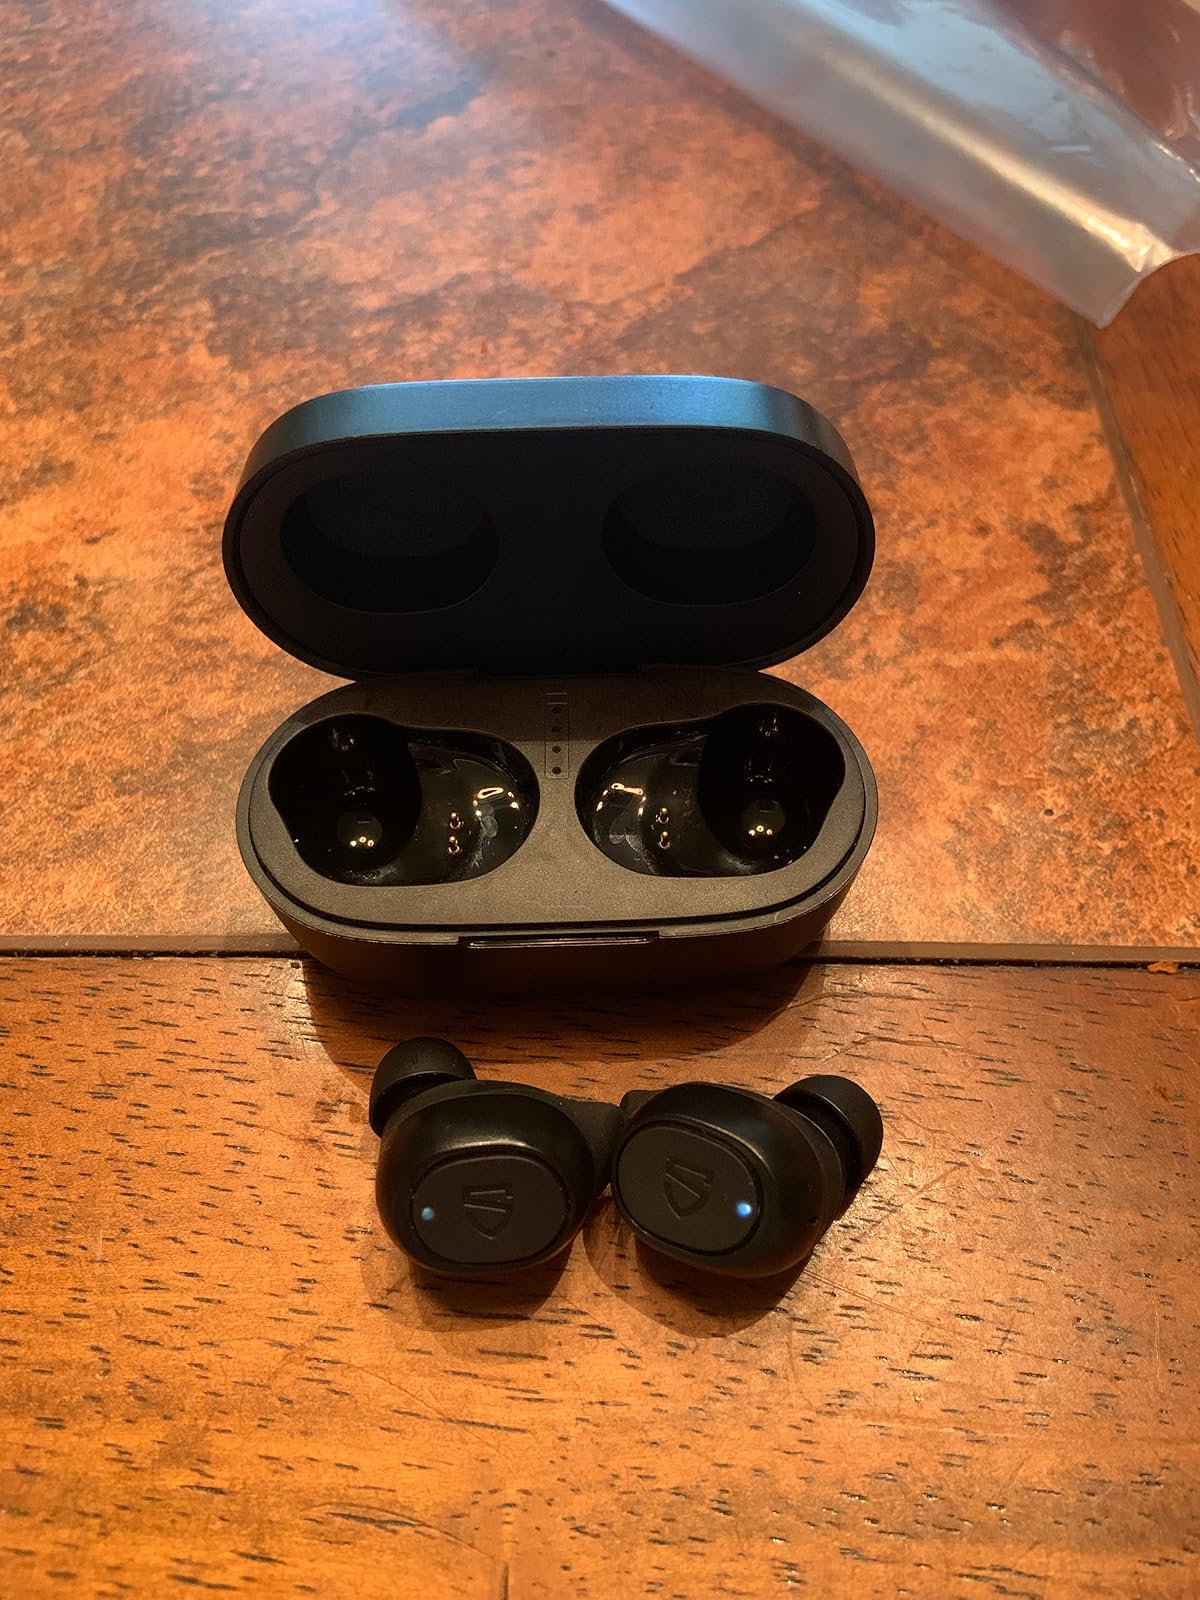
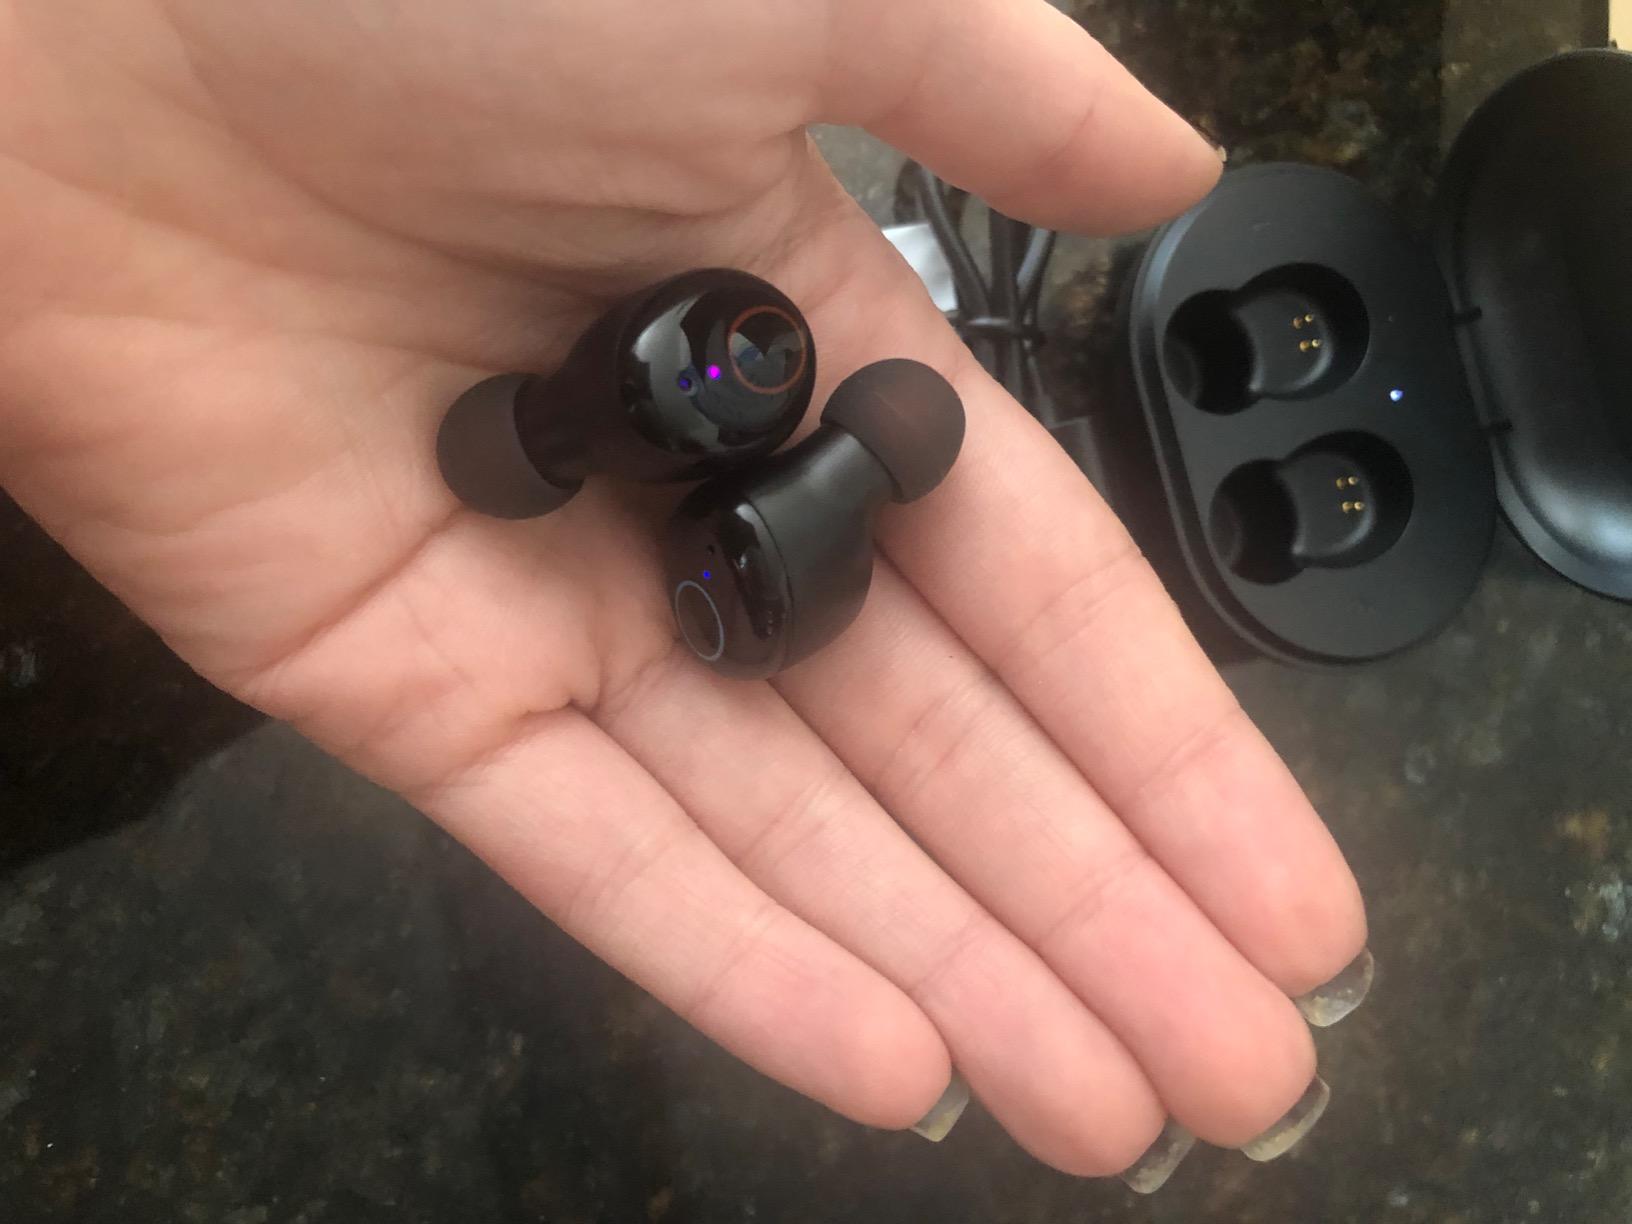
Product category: earbuds
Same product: no